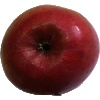
Label: apple_crimson_snow